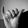
ASL letter: Y